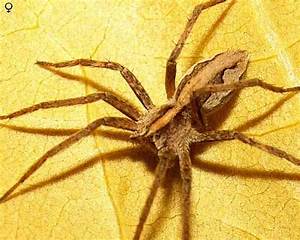
Label: ragno